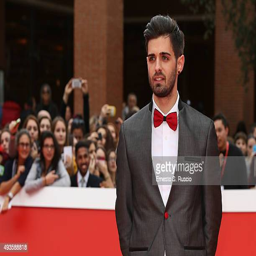
person attends a red carpet during film festival